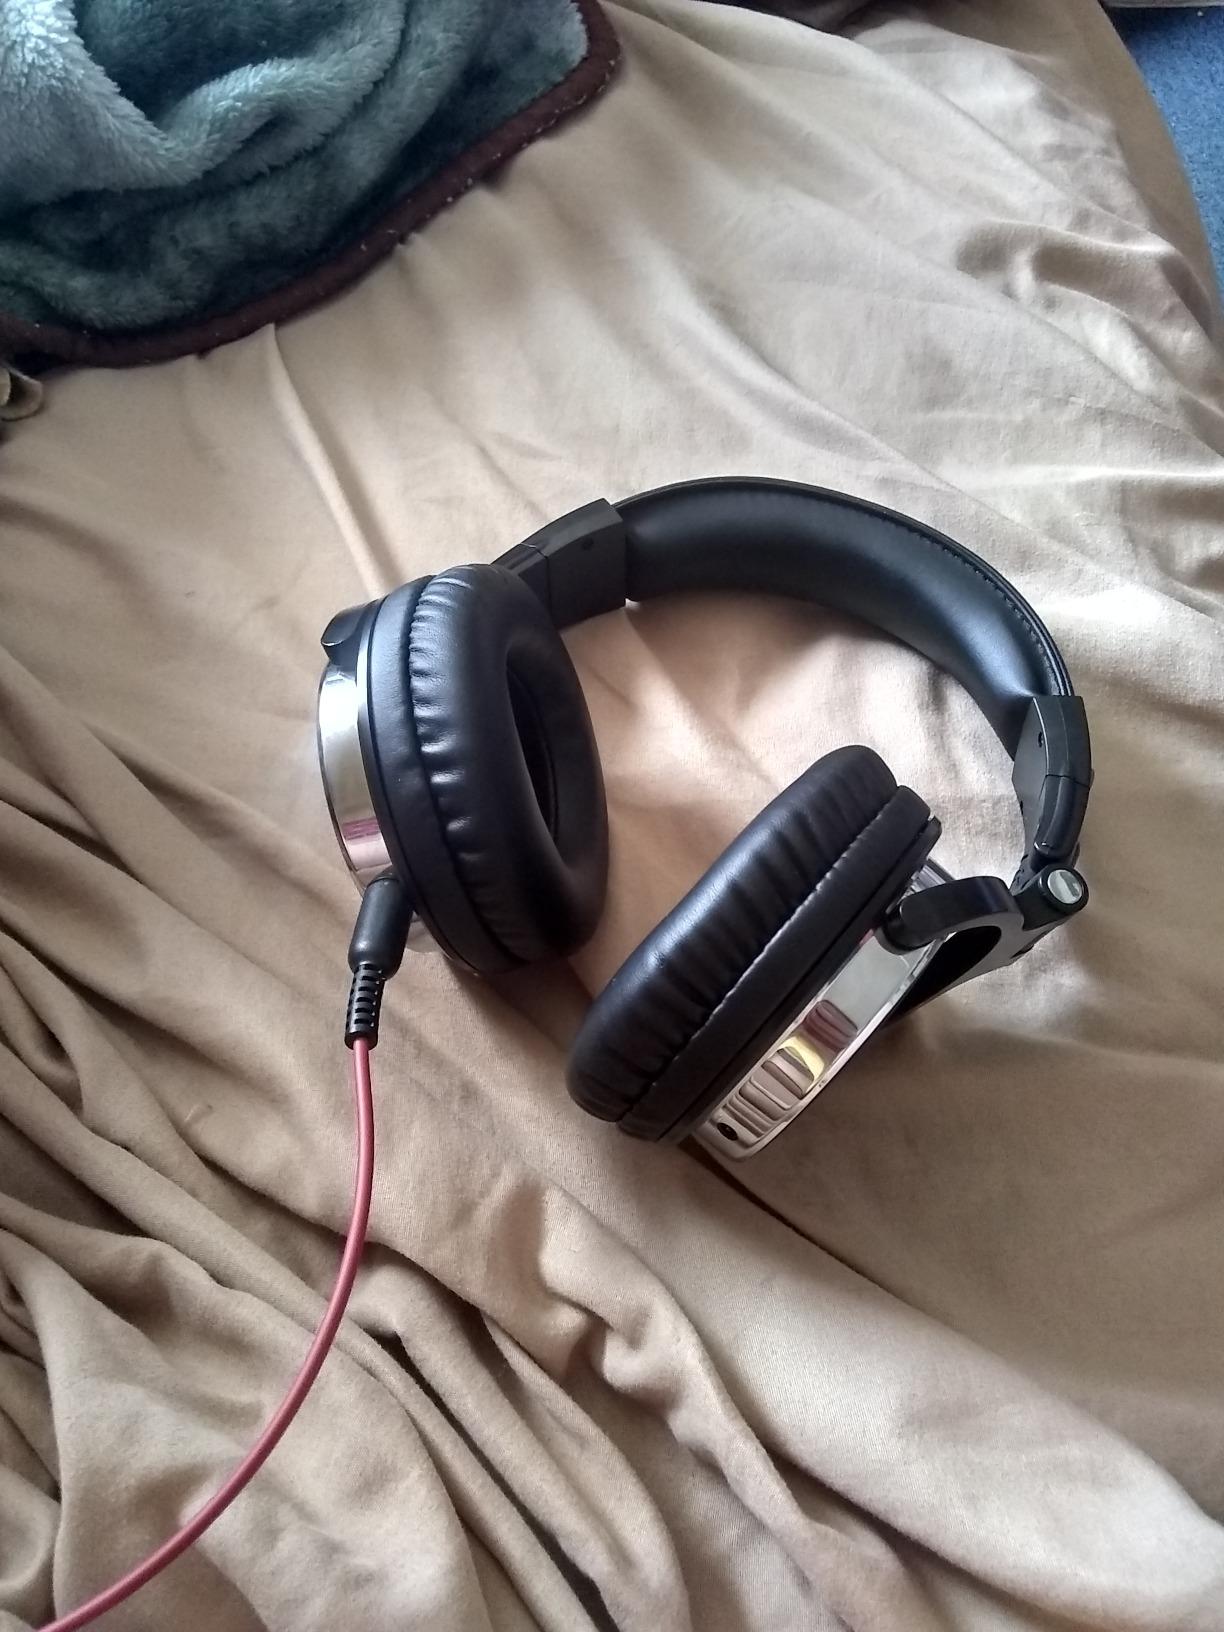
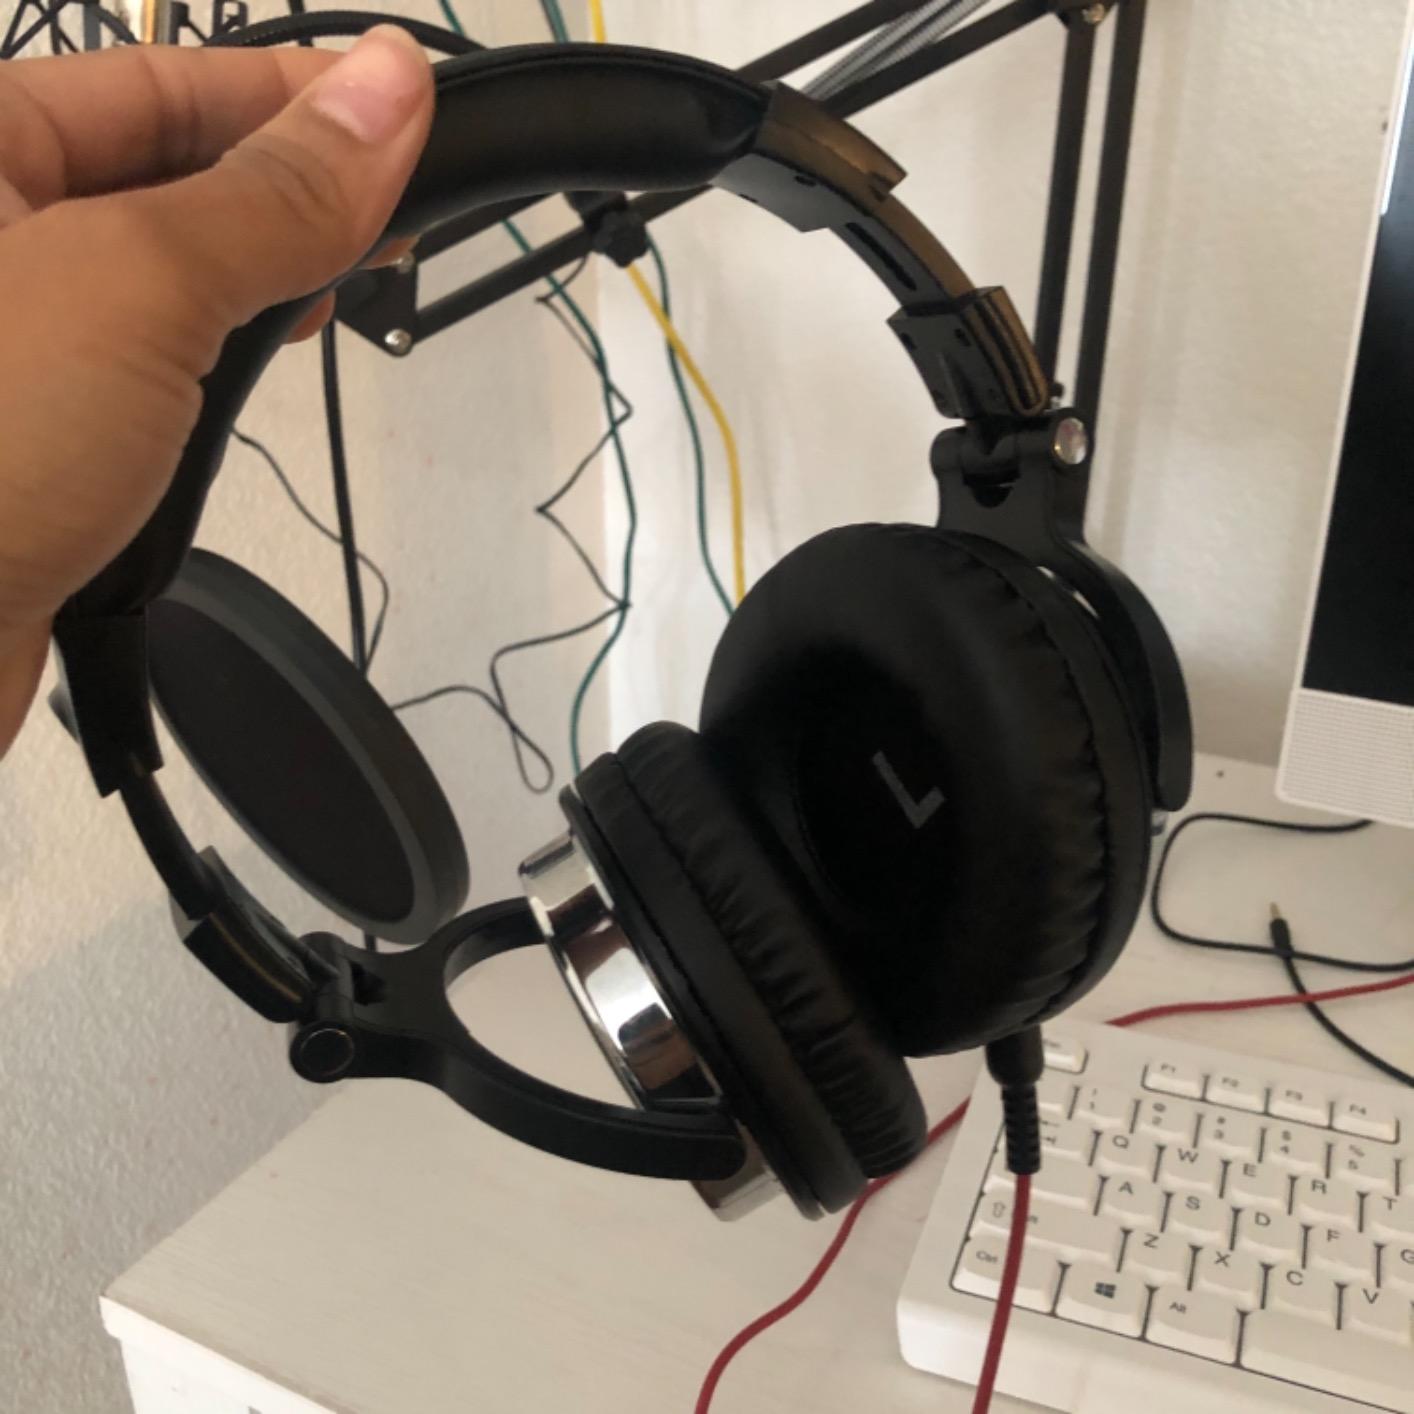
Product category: headphones
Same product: yes